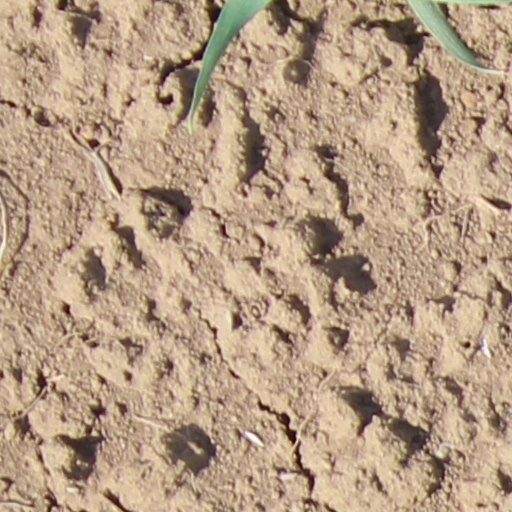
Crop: wheat